VMM-165

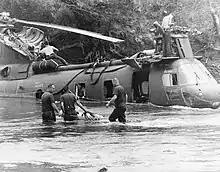
HMM-165 CH-46 is prepared for retrieval near Chu Lai, 12 March 1967

Marine Medium Helicopter Squadron 165 was activated on 1 July 1965 at Marine Corps Air Station Santa Ana, California as part of Marine Aircraft Group 36 (MAG-36), 3rd Marine Aircraft Wing. During August 1965, the squadron was reassigned to Marine Wing Service Group 37.